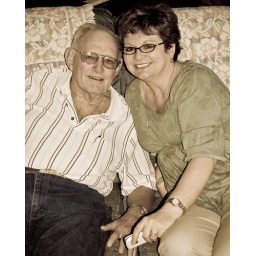
We met my uncle's fiance at my grandparents' lake house in Granbury, TX